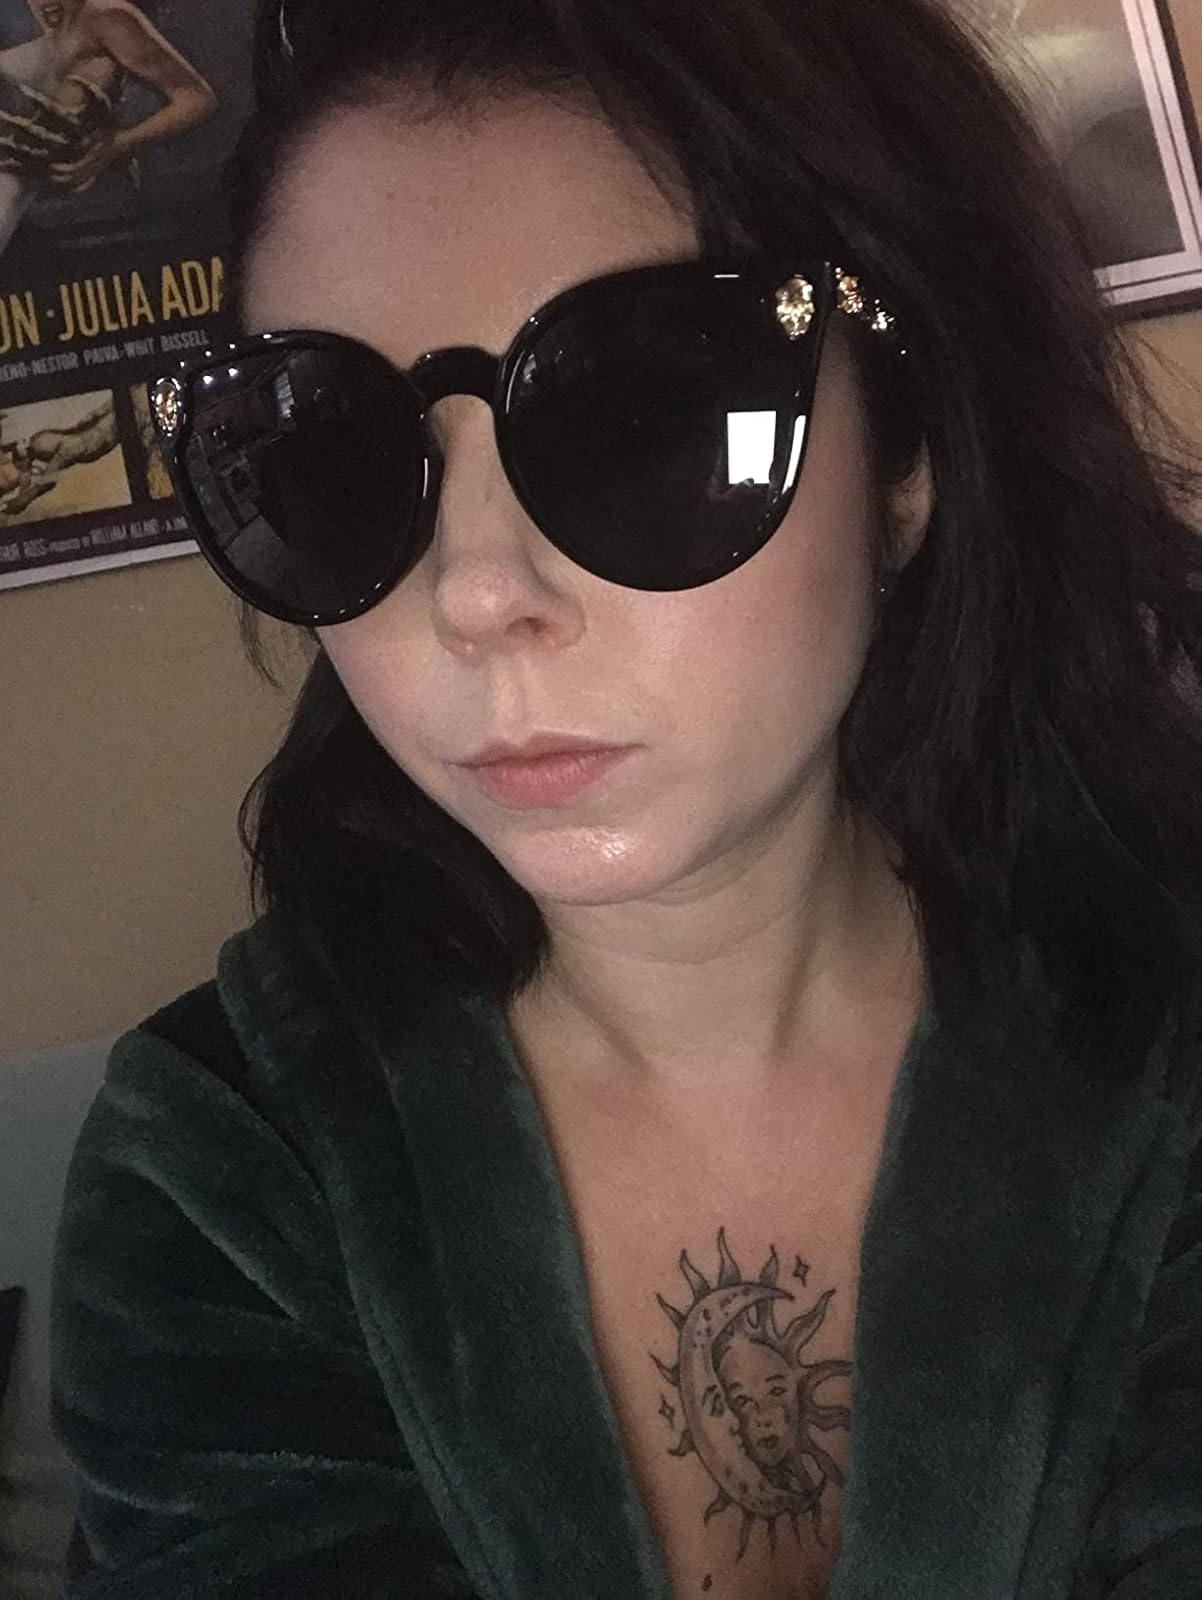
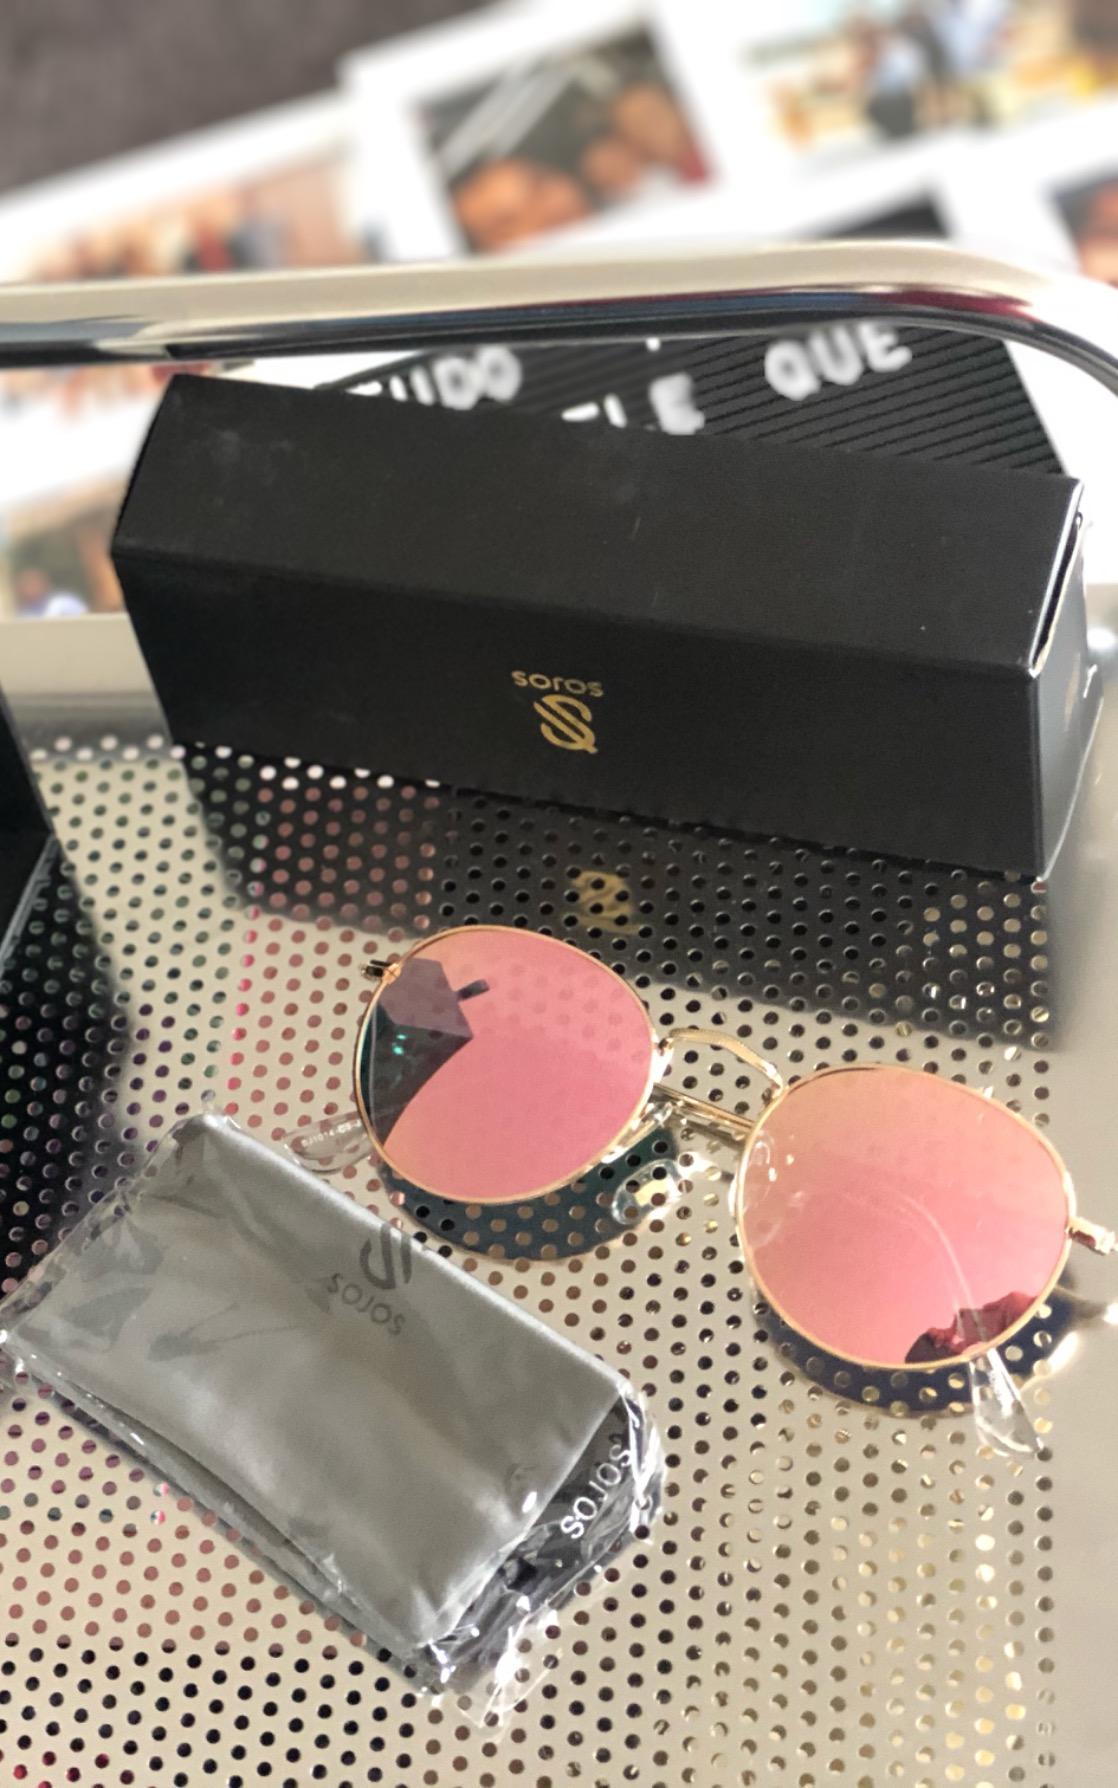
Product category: accessories_sunglasses
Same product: no